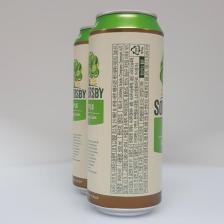
Label: cans